Mercury-Atlas 7

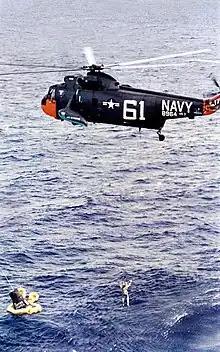
"Aurora 7" recovery

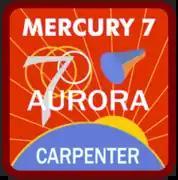
Mission insignia

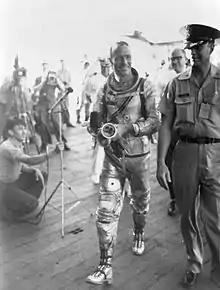
Scott Carpenter on board USS "Intrepid"

As Carpenter passed over Hawaii during the final orbit, flight director Chris Kraft told him to begin his retrofire countdown and to shift from manual control to the automatic attitude control. Partly because he had been distracted watching the fireflies, Carpenter noted that he had begun his landing preparations late. As he started to align the spacecraft he found that the automatic stabilization system would not hold the required 34-degree pitch and zero-degree yaw attitude. While trying to determine the source of the trouble, he fell behind in his check of other items. When he switched to the fly-by-wire control mode, he forgot to switch off the manual system. As a result, both systems were used together for 10 minutes, and fuel was wasted.